International Union of History and Philosophy of Science

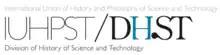
DHST Logo

The Division of History of Science and Technology (DHST) is an international non-governmental organisation devoted to international cooperation in the fields of history of science across the world.